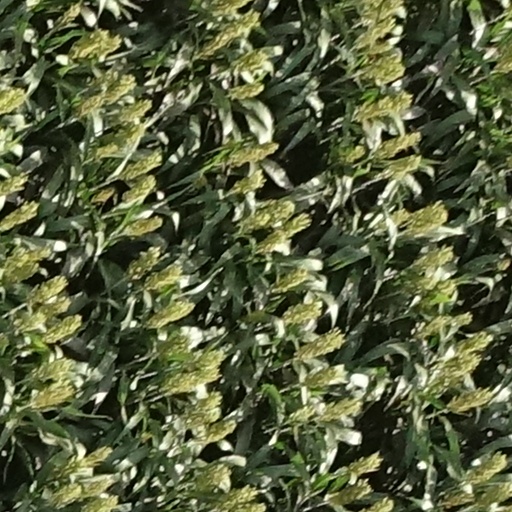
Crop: sorghum